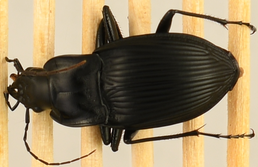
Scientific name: Dicaelus dilatatus sinuatus
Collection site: Great Smoky Mountains National Park NEON (GRSM), plot GRSM_008